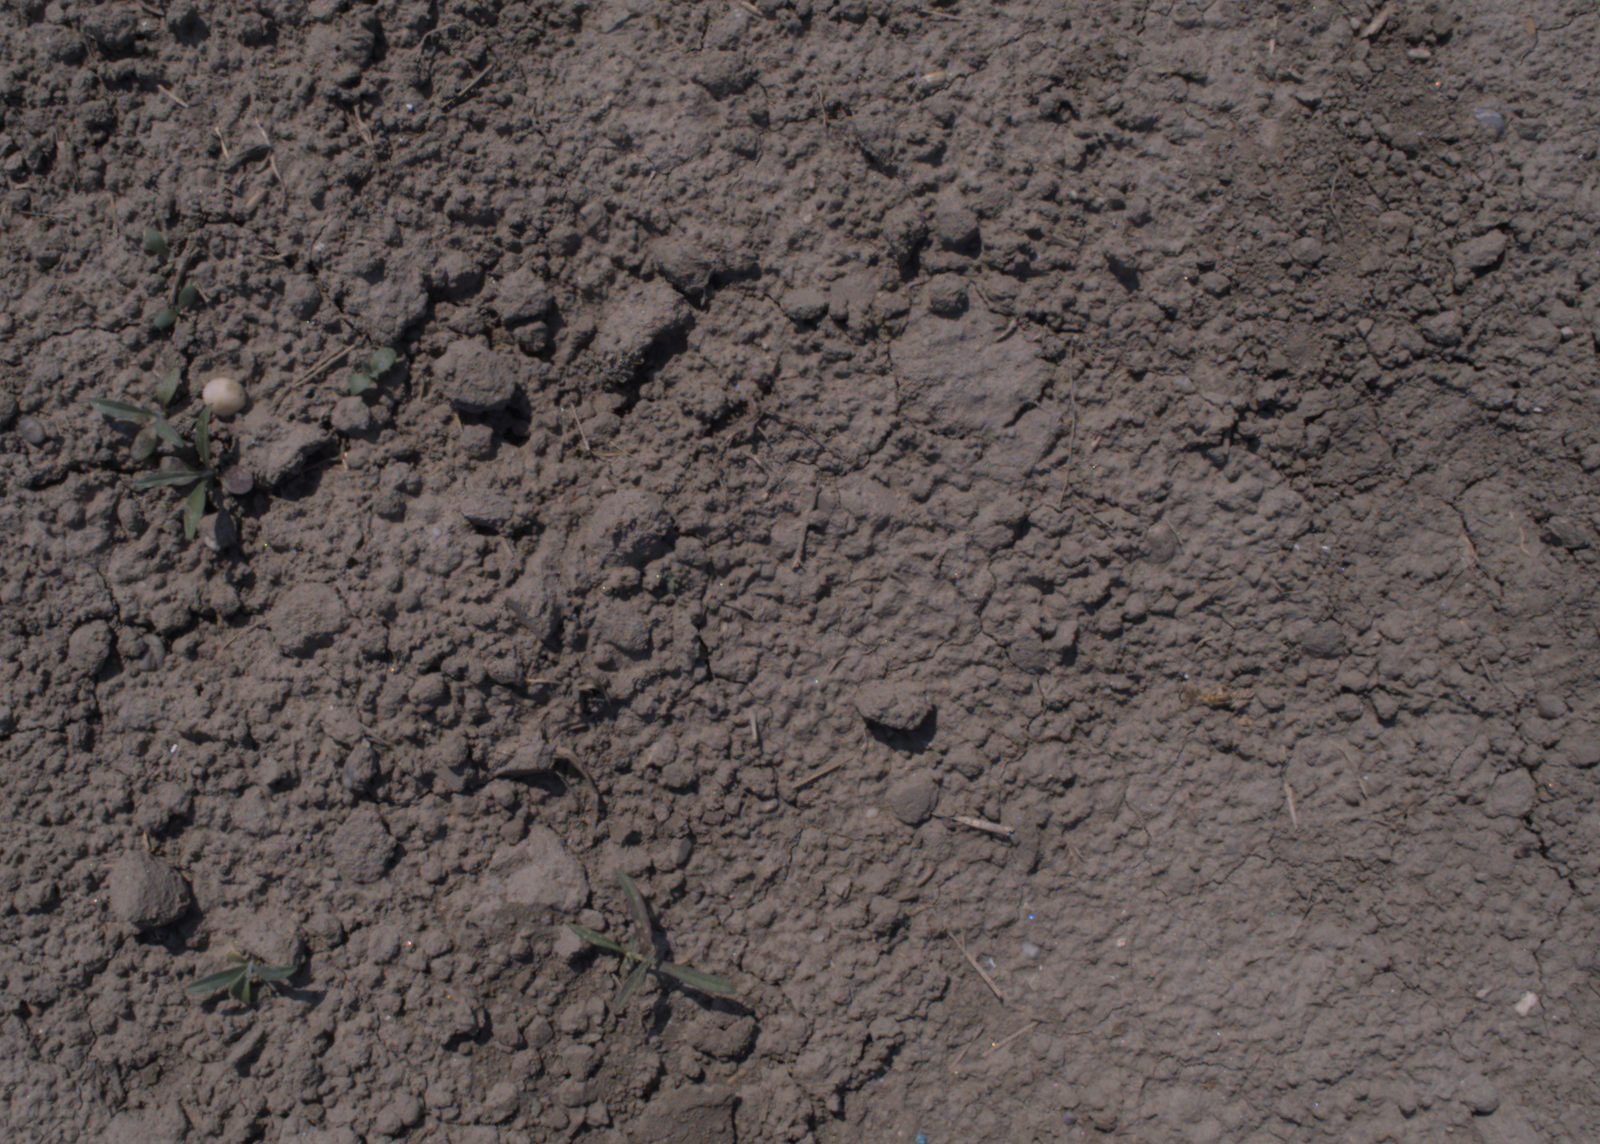
Capture date: 10.08.2020 12:57:25
Weather: sunny
Wind: light
Seeding date: 21.07.2020
Plant canopy height (mm): 930